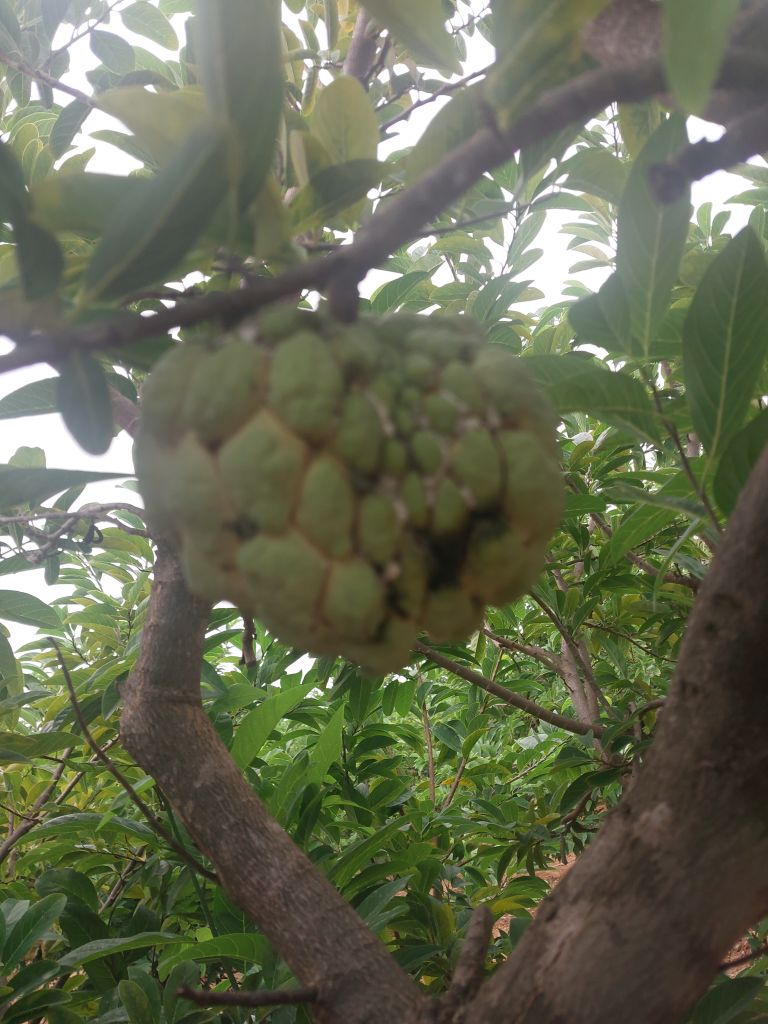
Disease label: Athracnose